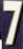
Number: 7